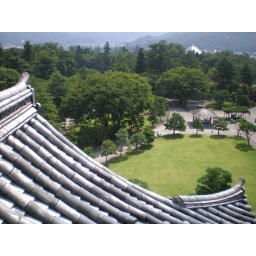
from the roof of the castle in aizu